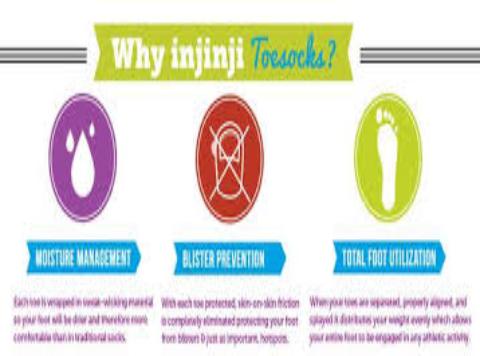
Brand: Injinji
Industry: Clothes